Princess Theatre (Melbourne)

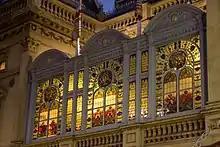
Stained glass window on the Princess Theatre exterior.

By 1885, the theatre came under the control of "The Triumvirate", a partnership between J. C. Williamson, George Musgrove and Arthur Garner. The existing theatre had become rundown, and so the Triumvirate resolved to demolish the existing building.